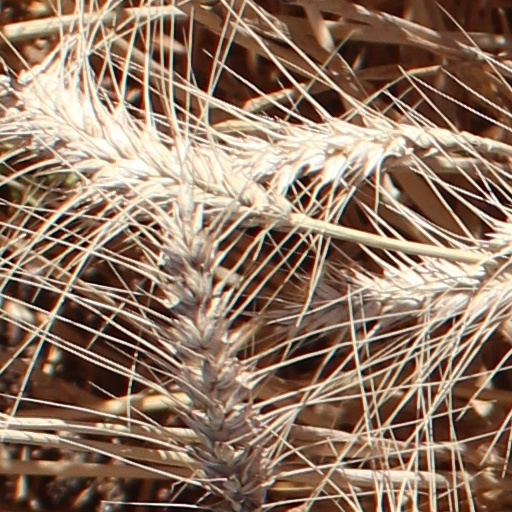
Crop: wheat